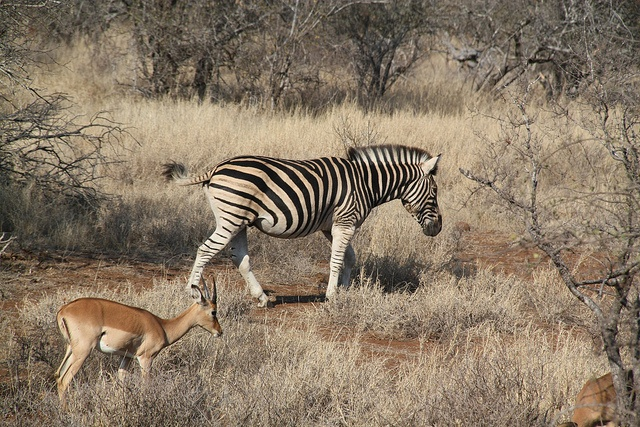
A Zebra and a deep are together in the wild.
A zebra makes its way next to an antelope.
there is a zebra and a deer walking in the wild
Doe an Zebra walking in the woods together.
A zebra and a gazelle walking through the savanna